Ammiraglio di Saint Bon-class battleship

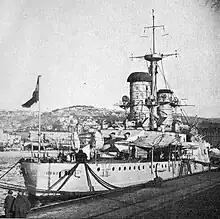
"Emanuele Filiberto" at Fiume in late 1918 after the end of World War I

Both ships took part in the Italo-Turkish War in 1911–1912 in the 3rd Division with the two "Regina Margherita"-class battleships. "Emanuele Filiberto" took part in the attack on Tripoli in October 1911, though "Ammiraglio di Saint Bon" did not see action in the first months of the war. Both ships participated in the seizure of the island of Rhodes, where "Ammiraglio di Saint Bon" provided gunfire support to the soldiers ashore.